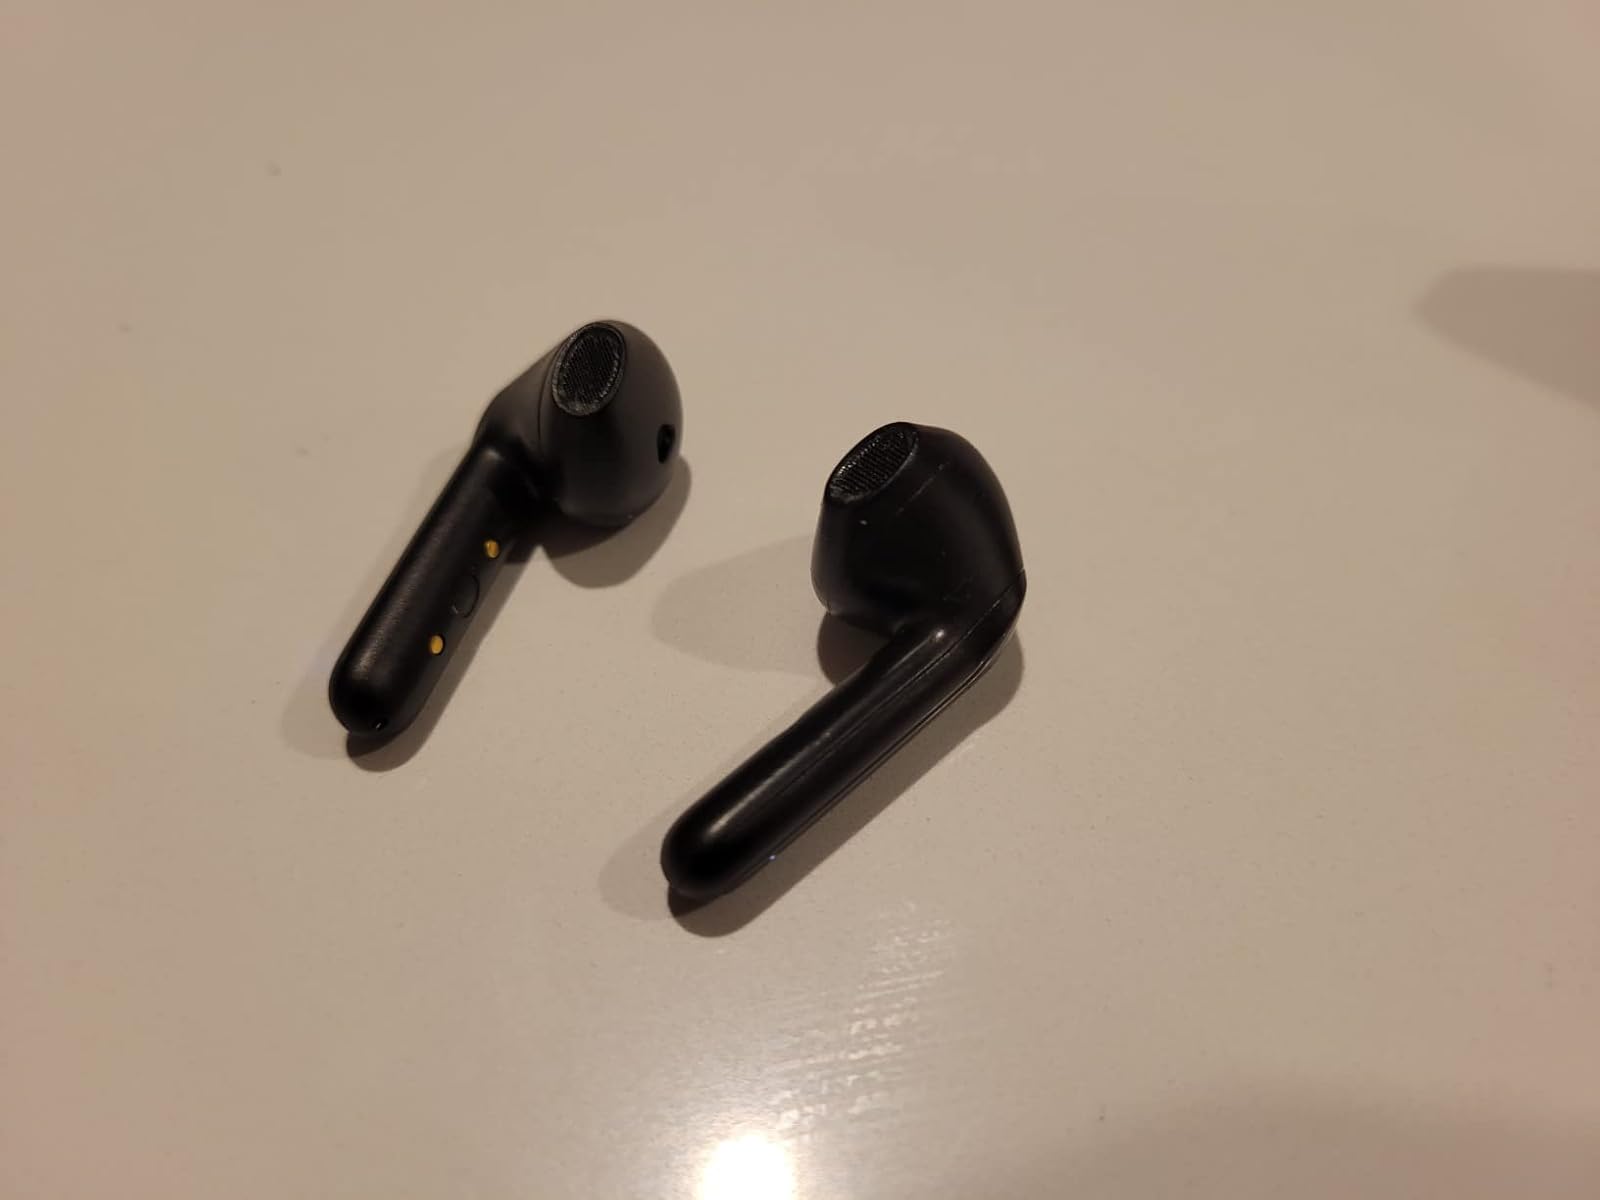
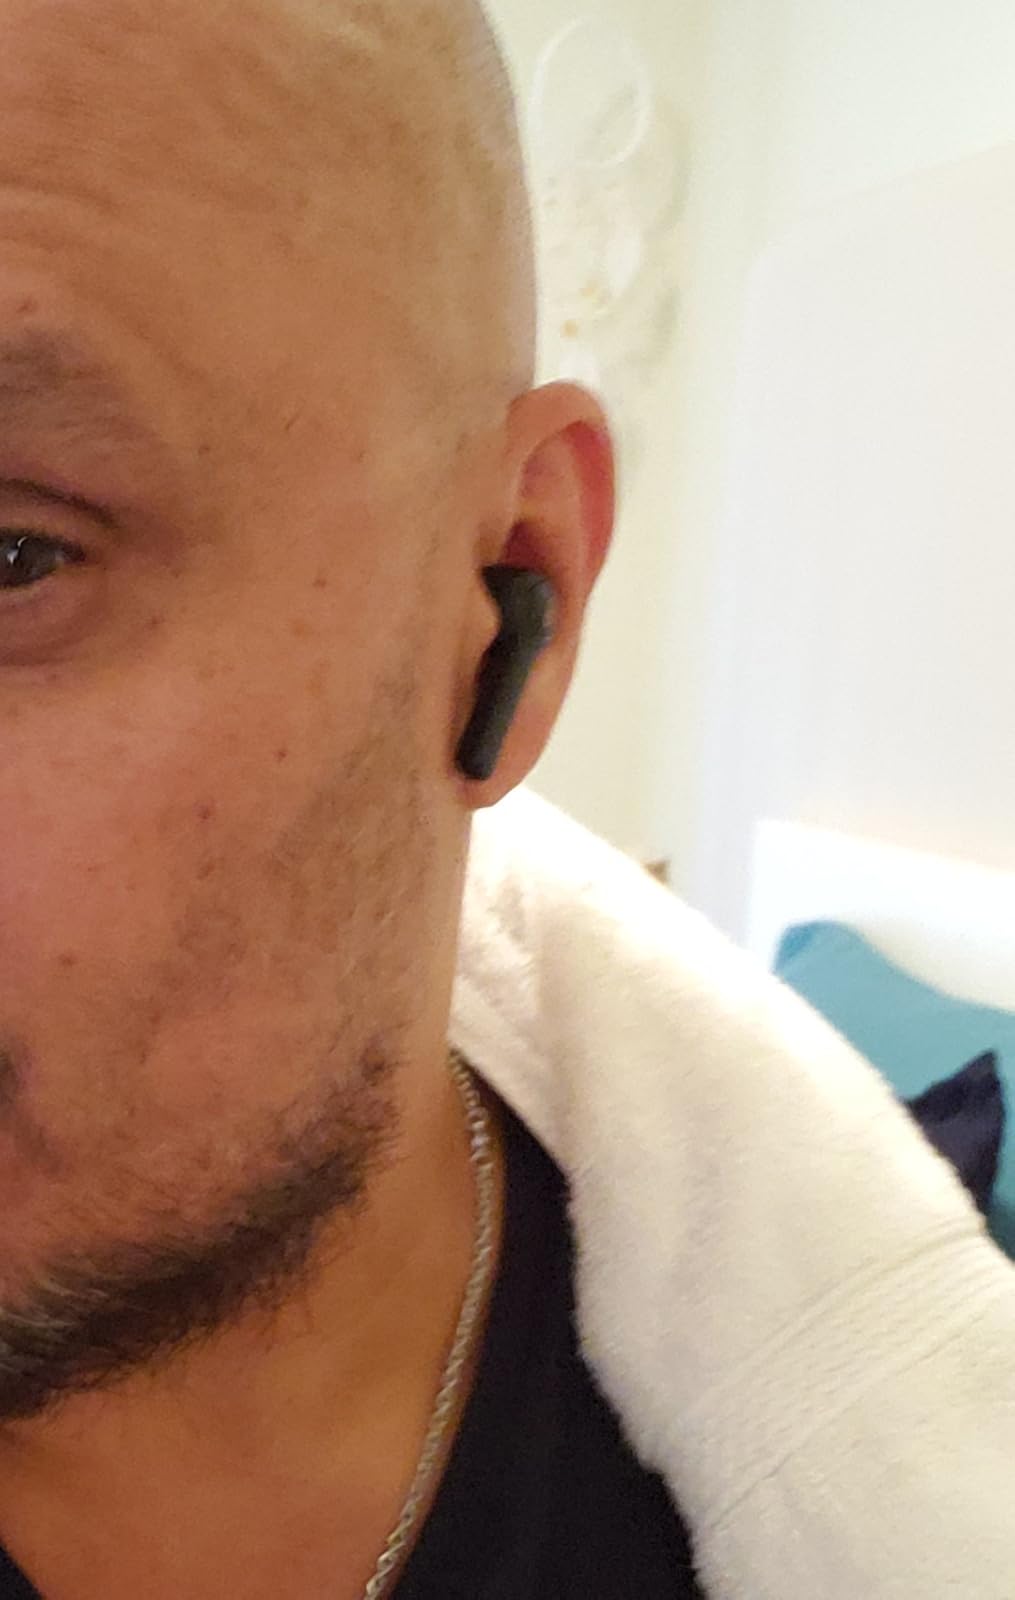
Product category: earbuds
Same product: no